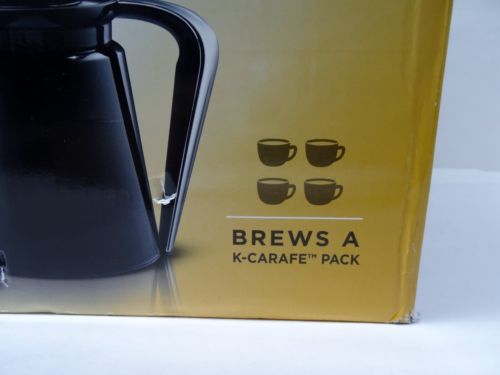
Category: coffee maker